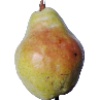
Label: pear_williams